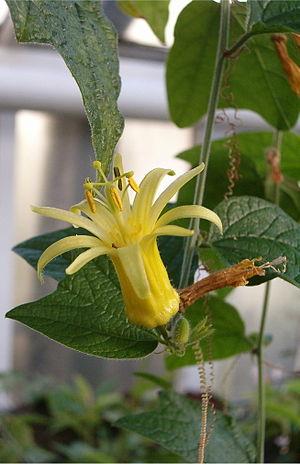
La flore en Colombie se caractérise par une biodiversité importante, avec le taux le plus élevé d'espèces par unité de surface à travers le monde. Plus de 130 000 espèces ont été signalées sur le territoire colombien.